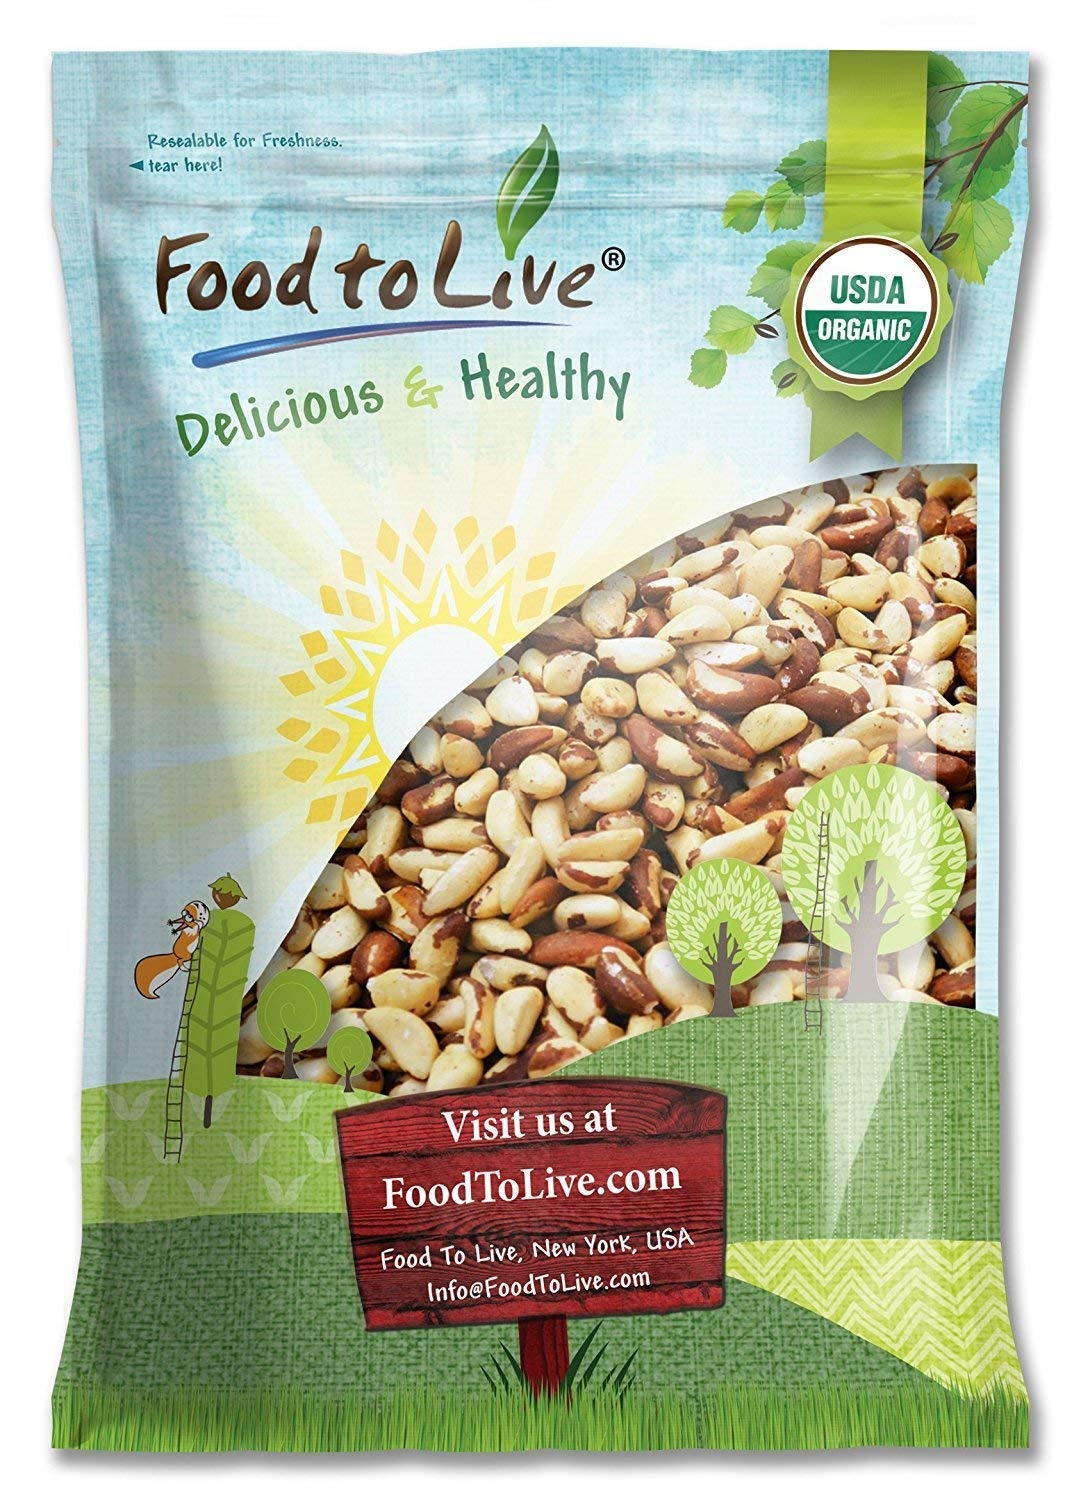
Item Name: Food to Live Organic Brazil Nuts, 5 Pounds Non-GMO, Raw, Whole, No Shell, Unsalted, Kosher, Vegan, Keto, Paleo Friendly, Bulk, Trail Mix Snack, Good Source of Selenium, Low Sodium & Carb Food
Bullet Point 1: ✔️Completely natural, Organic, premium quality Brazil nuts. Non-GMO
Bullet Point 2: ✔️Brazil nuts are packed with nutrients and make an excellent snack both raw and roasted
Bullet Point 3: ✔️You can add these nuts to a variety of dishes or roast and spice them to your taste
Bullet Point 4: ✔️Brazil nuts are a rich source of selenium and generally great for you
Bullet Point 5: ✔️The Food to Live resealable bag will keep the nuts fresh for months
Value: 80.0
Unit: Ounce

Price: 78.18